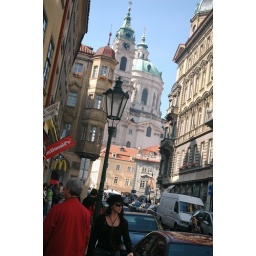
This is the view from the base of the Charles Bridge looking up the street to St. Nicholas Church in Mala Strana